Karol Marcinkowski High School

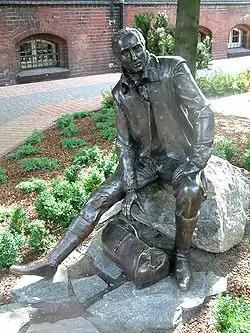
Monument to Karol Marcinkowski in front of the school entrance

In 1899, Johann Frydrychowicz, the last chairman of the Jeżyce council, who lacked the support of his colleagues, leased a plot of land located at the intersection of Bukerstrasse (now Bukowska) and Cesarzowa Wiktoria (now ) streets. This plot was part of an inn of the nearby . He did so without the consent of the previous owner, Bolesław Szermer, who thereby lost an estate worth about 5,000 marks. The new owner, the penny-farthing merchant Max Lohmeyer, developed the area into a training ground for riding the vehicles. In winter, it was converted into an ice rink. After the annexation of Jeżyce to Poznań in 1900, the Prussian authorities decided to build a German state gymnasium at this location, intending to increase the number of secondary schools in the city (at the end of the 19th century, there were eight, including three boys' gymnasiums: the Catholic St. Mary Magdalene, the Evangelical Friedrich Wilhelm, and the Real Gotthilf Berger). It became a significant center for the Germanization of Greater Poland.